Rosli Dhobi

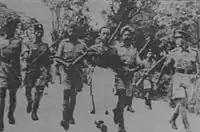
Rosli Dhobi captured by policemen ordered by the British.

On 2 December 1949, Yusuf Haji Merais and Abang Kess Abang Ahmad met Mostaffa Takip and Rosli Dhobi while they went to Rex Cinema to meet with a nobleman named Wan Wan San. Rosli brought them to Ibu Habsah's house where other friends such as Morshidi Sidek, Rabee Adis, Wan Ahmad were waiting in the house. In that informal meeting, they talk about their struggle and nationalism. When talking about the new governor Duncan George Stewart first working visit to Sibu tomorrow, Rosli stood up and said that he wished to kill the governor. However, all the people in that meeting did not believe in him because such a statement has been heard frequently from other young people during casual talk. After the meeting, between 9 and 11 pm, Rosli, Yusuf and other friends went to the Encik Aninie Sepet's house to watch people drumming. Just before 12 am, they went to the house of Yusuf Haji Merais at Kampung Pulo (behind Chung Hua school). Rosli requested to wear the Yusuf's festive clothes. After that, Rosli went back to his own home.